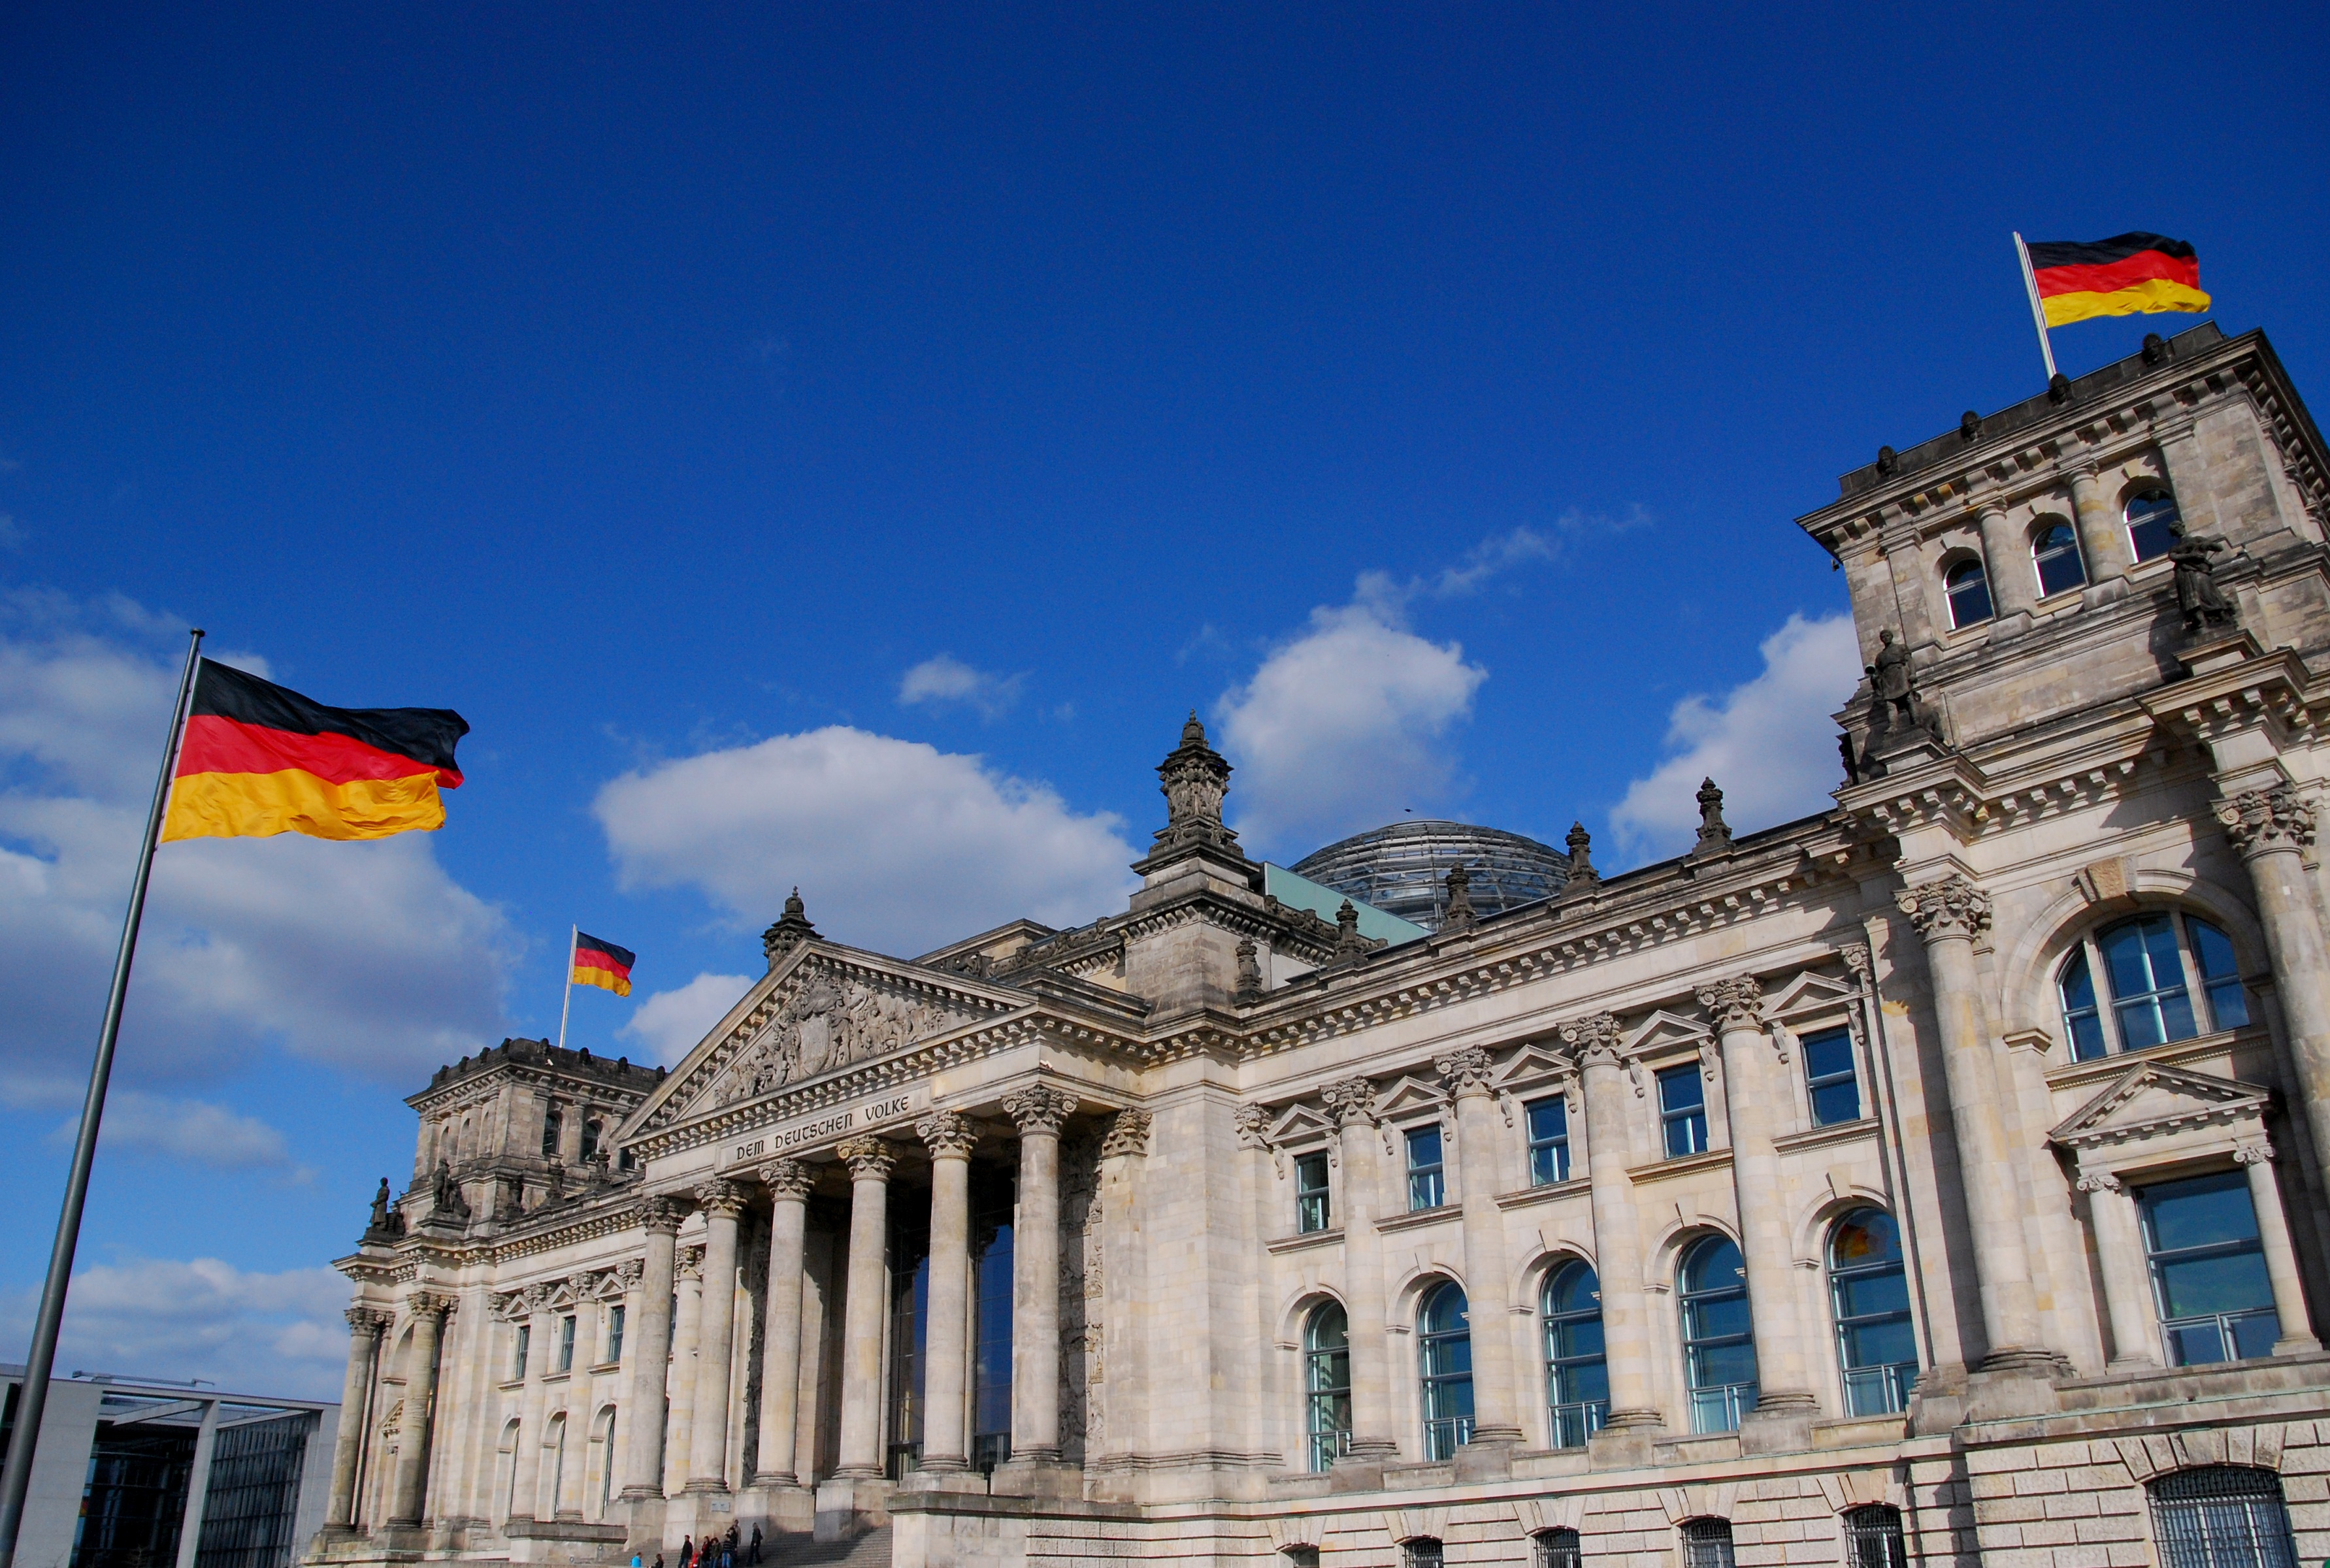
architecture, sky, building, palace, city, home, cityscape, downtown, travel, red, flag, landmark, facade, black, yellow, tourism, blue sky, historic building, capital, clouds, gold, germany, berlin, policy, reichstag, bundestag, tours, the german volke, germany flag, black red gold, government buildings, berlin government